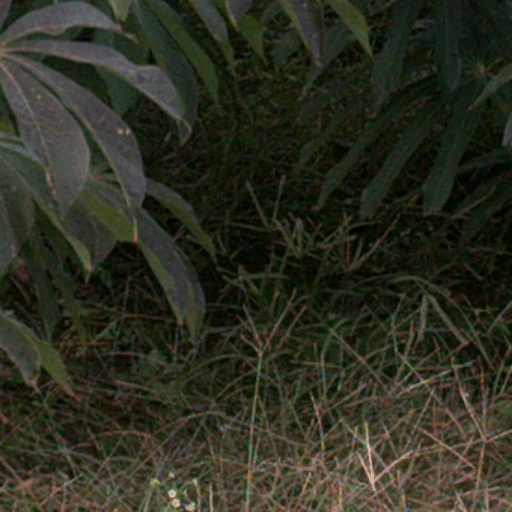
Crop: cassava